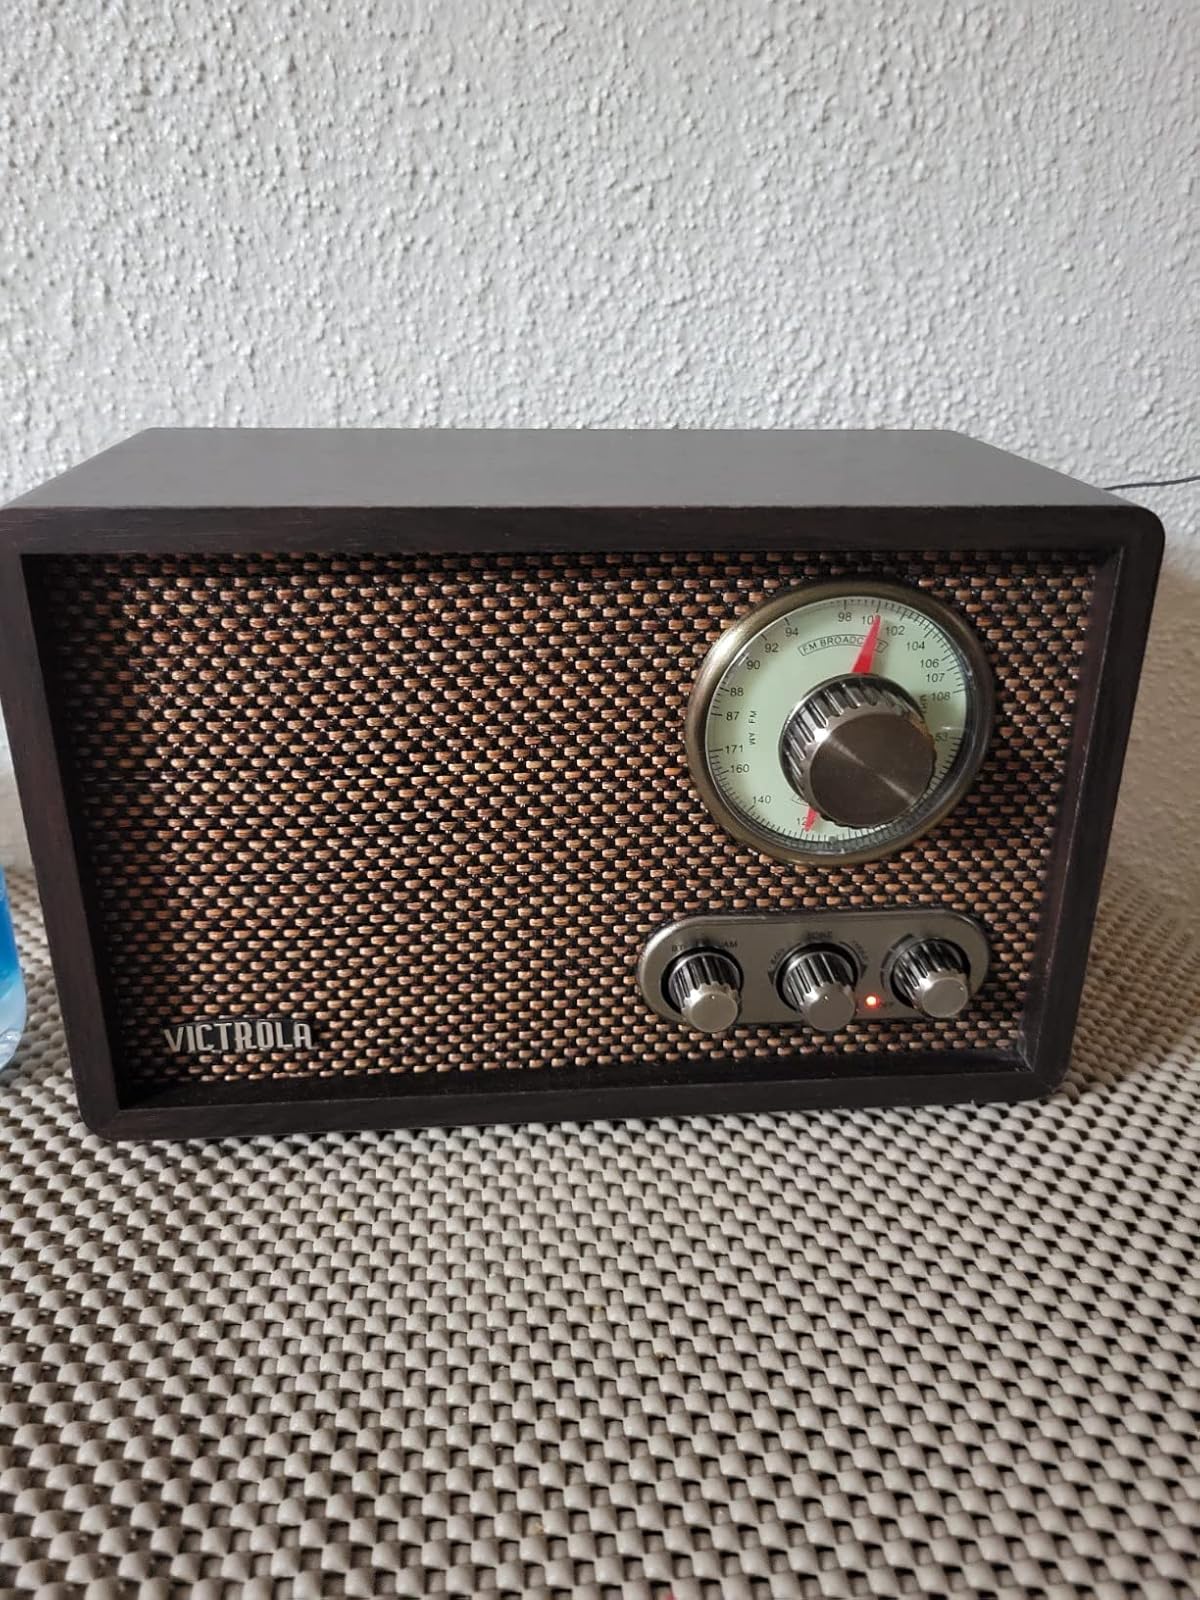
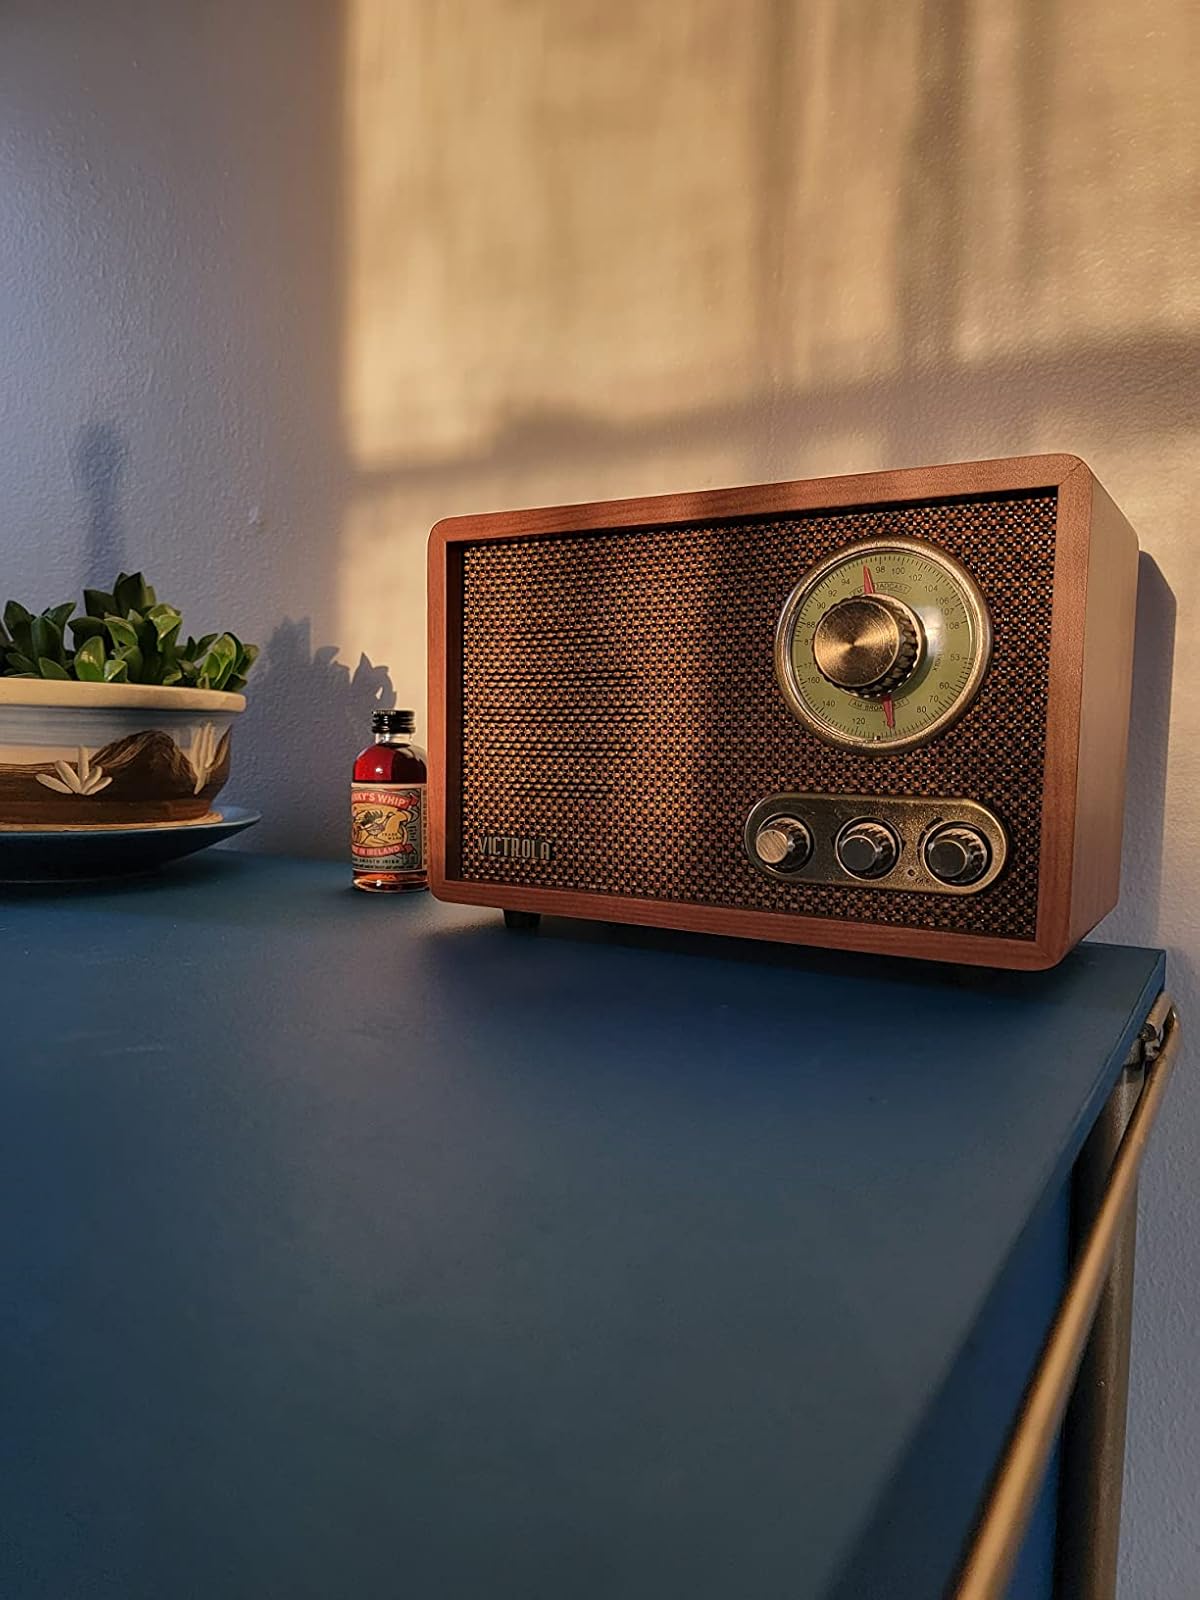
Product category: radio
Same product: no